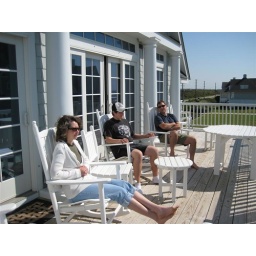
TIna's sister Tammy, nephew Jake and J rocking on the beach house deck in Topsail North Carolina